Hardt Field

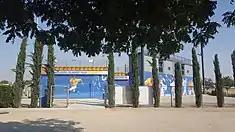
Exterior view of the venue in 2017

Hardt Field, also known in development as the Roadrunner Baseball Complex, is a baseball venue in Bakersfield, California, United States. It is the home field of the Cal State Bakersfield Roadrunners baseball team. The stadium is located in the south-west section of the campus of Cal State Bakersfield.